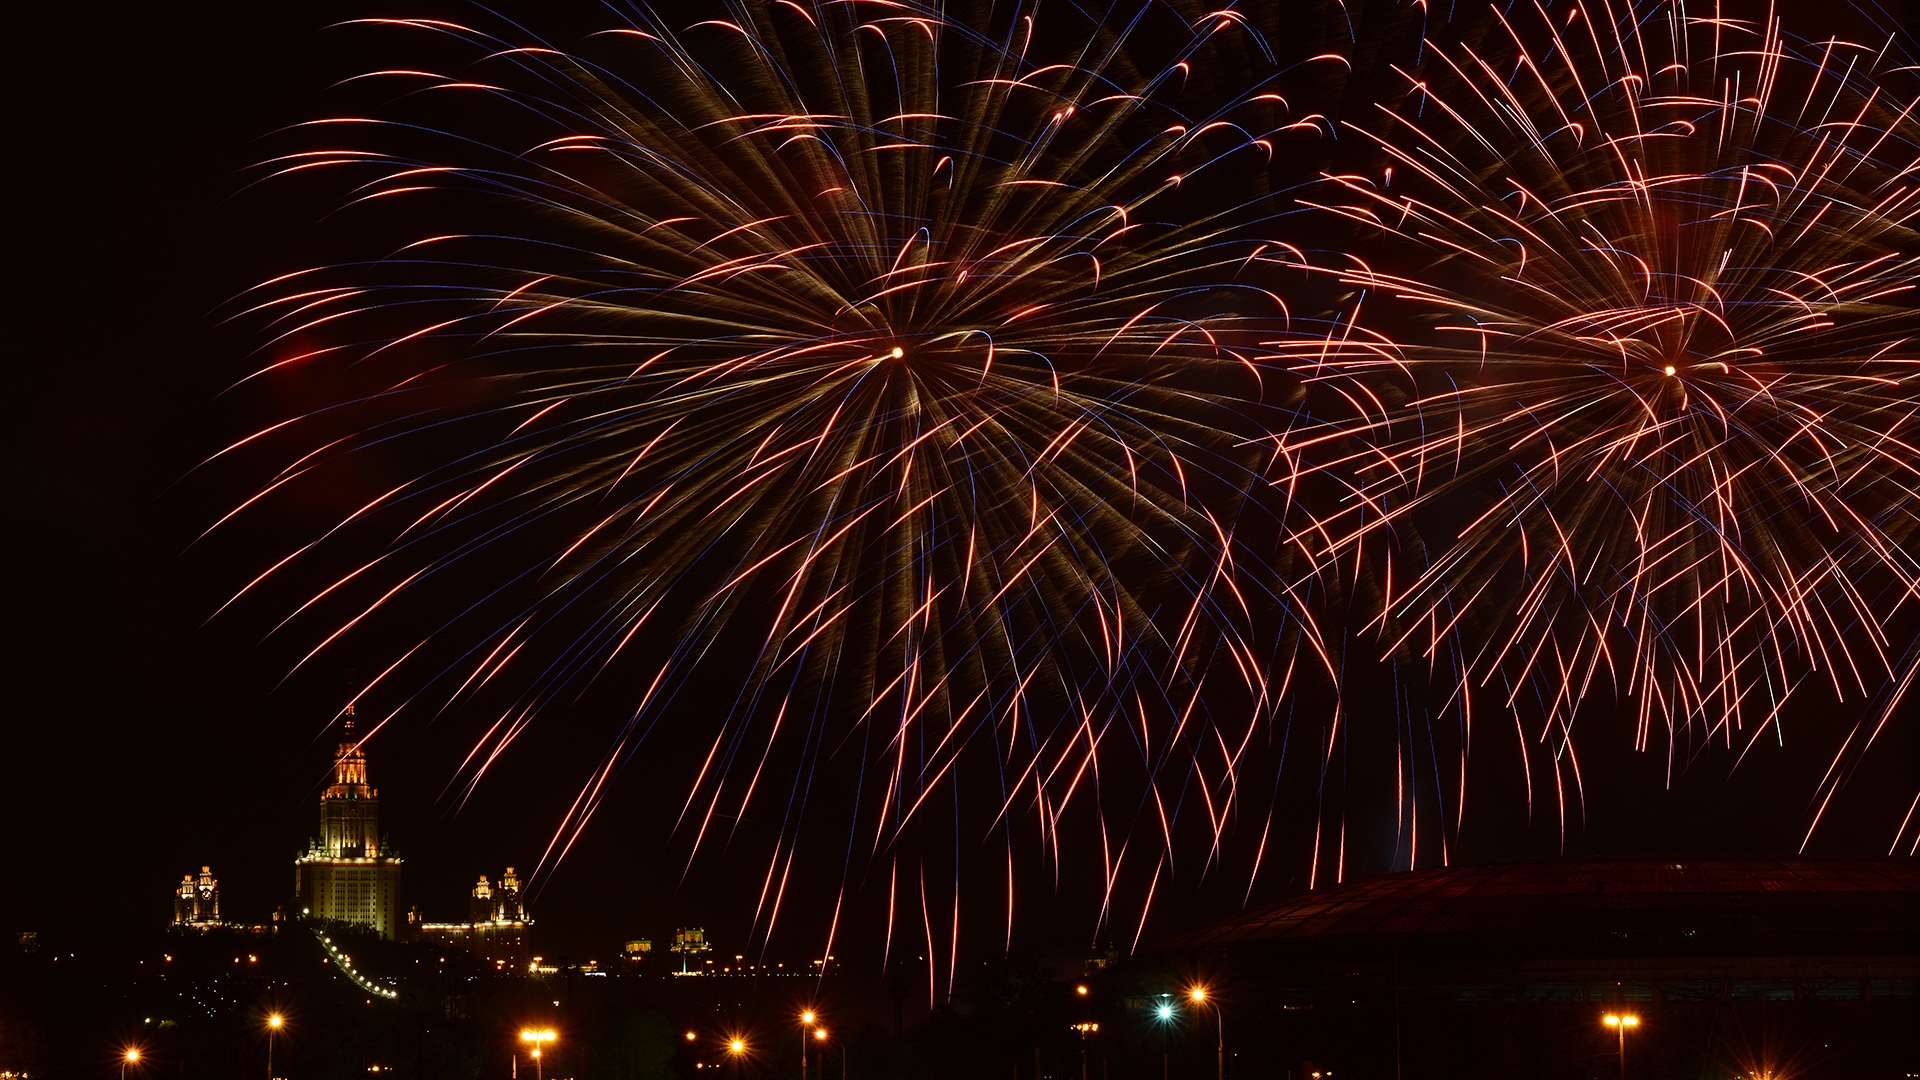
night, recreation, night city, fireworks, moscow, msu, event, salute, may 9, outdoor recreation